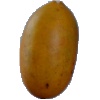
Label: Cucumber Ripe 2